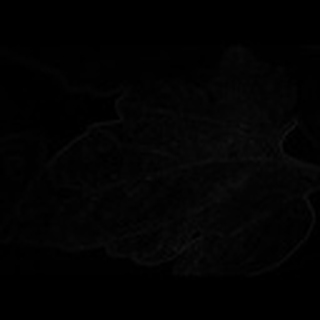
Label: cotton_powdery_mildew